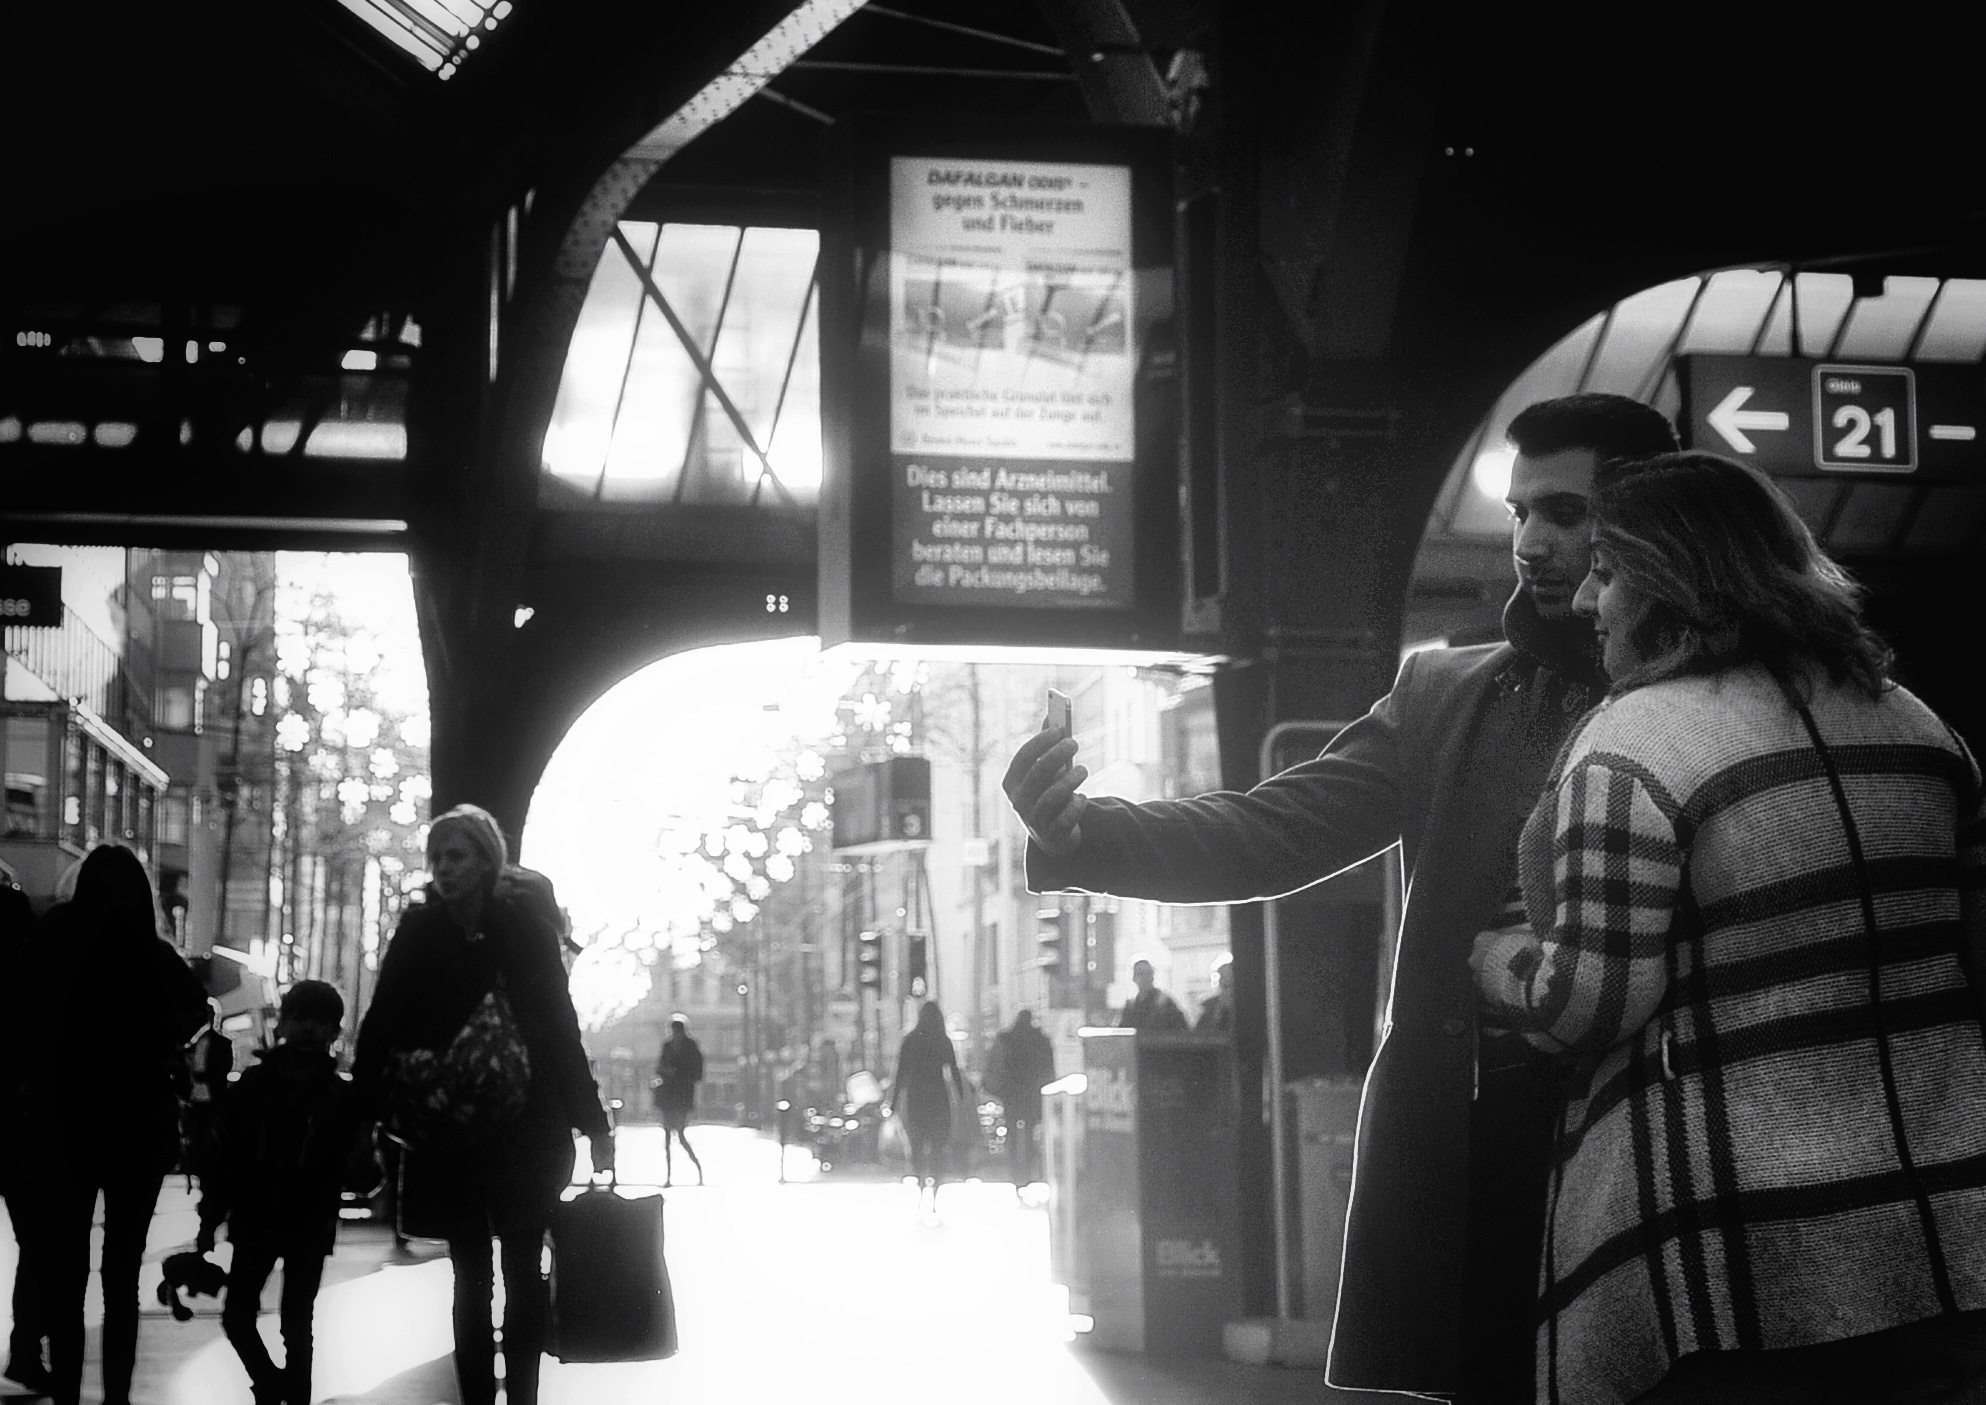
black and white, people, road, street, photography, urban, crowd, nikon, black, monochrome, flickr, bw, candid, infrastructure, selfie, swiss, photograph, snapshot, streetart, ch, schweiz, switzerland, zurich, blancoynegro, snapseed, schwarzundweiss, streetscene, menschen, mainstation, passanten, streetpix, thomas8047, onthestreets, iamnikon, d300s, blackandwithe, streetphotographer, streetartstreetlife, 175528, hb, z ri, z rigrafien, l wenstrasse, selfiestick, gr sseaus, monochrome photography, film noir